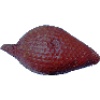
Label: Salak 1